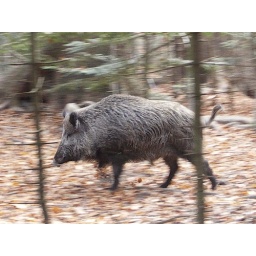
Wild pig running in galopp